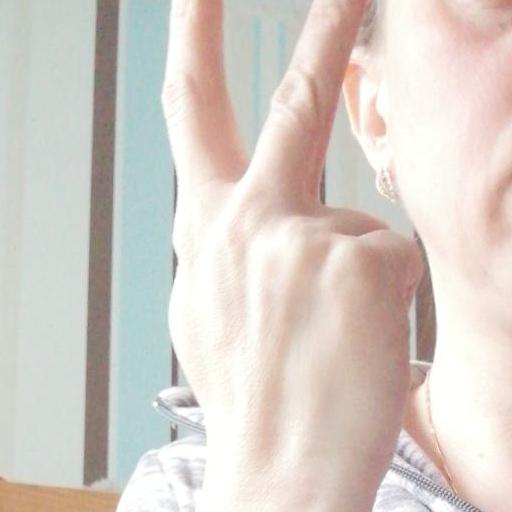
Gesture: peace_inverted